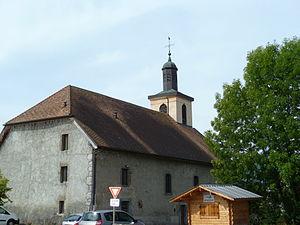
Nangy est une commune française située dans le département de la Haute-Savoie, en région Auvergne-Rhône-Alpes. Elle fait partie de l'agglomération du Grand Genève.
Cette liste des églises de la Haute-Savoie recense les édifices religieux - églises, basiliques et cathédrales - situés dans le département de la Haute-Savoie. Tous sont situés dans le diocèse d'Annecy, hormis ceux situés dans les paroisses du canton de Rumilly, unis à l'archidiocèse de Chambéry, Maurienne et Tarentaise.
L'église Saint-Vincent de Nangy est une église catholique française, située dans le département de la Haute-Savoie, dans la commune de Nangy.